Adi Kumbeswarar Temple, Kumbakonam

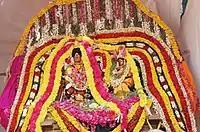

The Mahamaham festival takes place once every twelve years during the Tamil Month of "Masi" (February–March), when lakhs of pilgrims from various parts of India visit Kumbakonam to take a holy bath in the sacred Mahamaham tank which is located in the heart of the town. The festival has archaeological and epigraphical evidence. "Tulapurushadaram", the practise of weighing oneself against gold and donating to the temple was effected by Govinda Dikshitar and the funds were utilised for funding the construction of the 16 "mandapas" around the tank. Krishnadeva Raya (1509–1529 CE) is believed to have witnessed the Mahamaham festival during this time. He made donations to the temple on this occasion is found in another inscription.